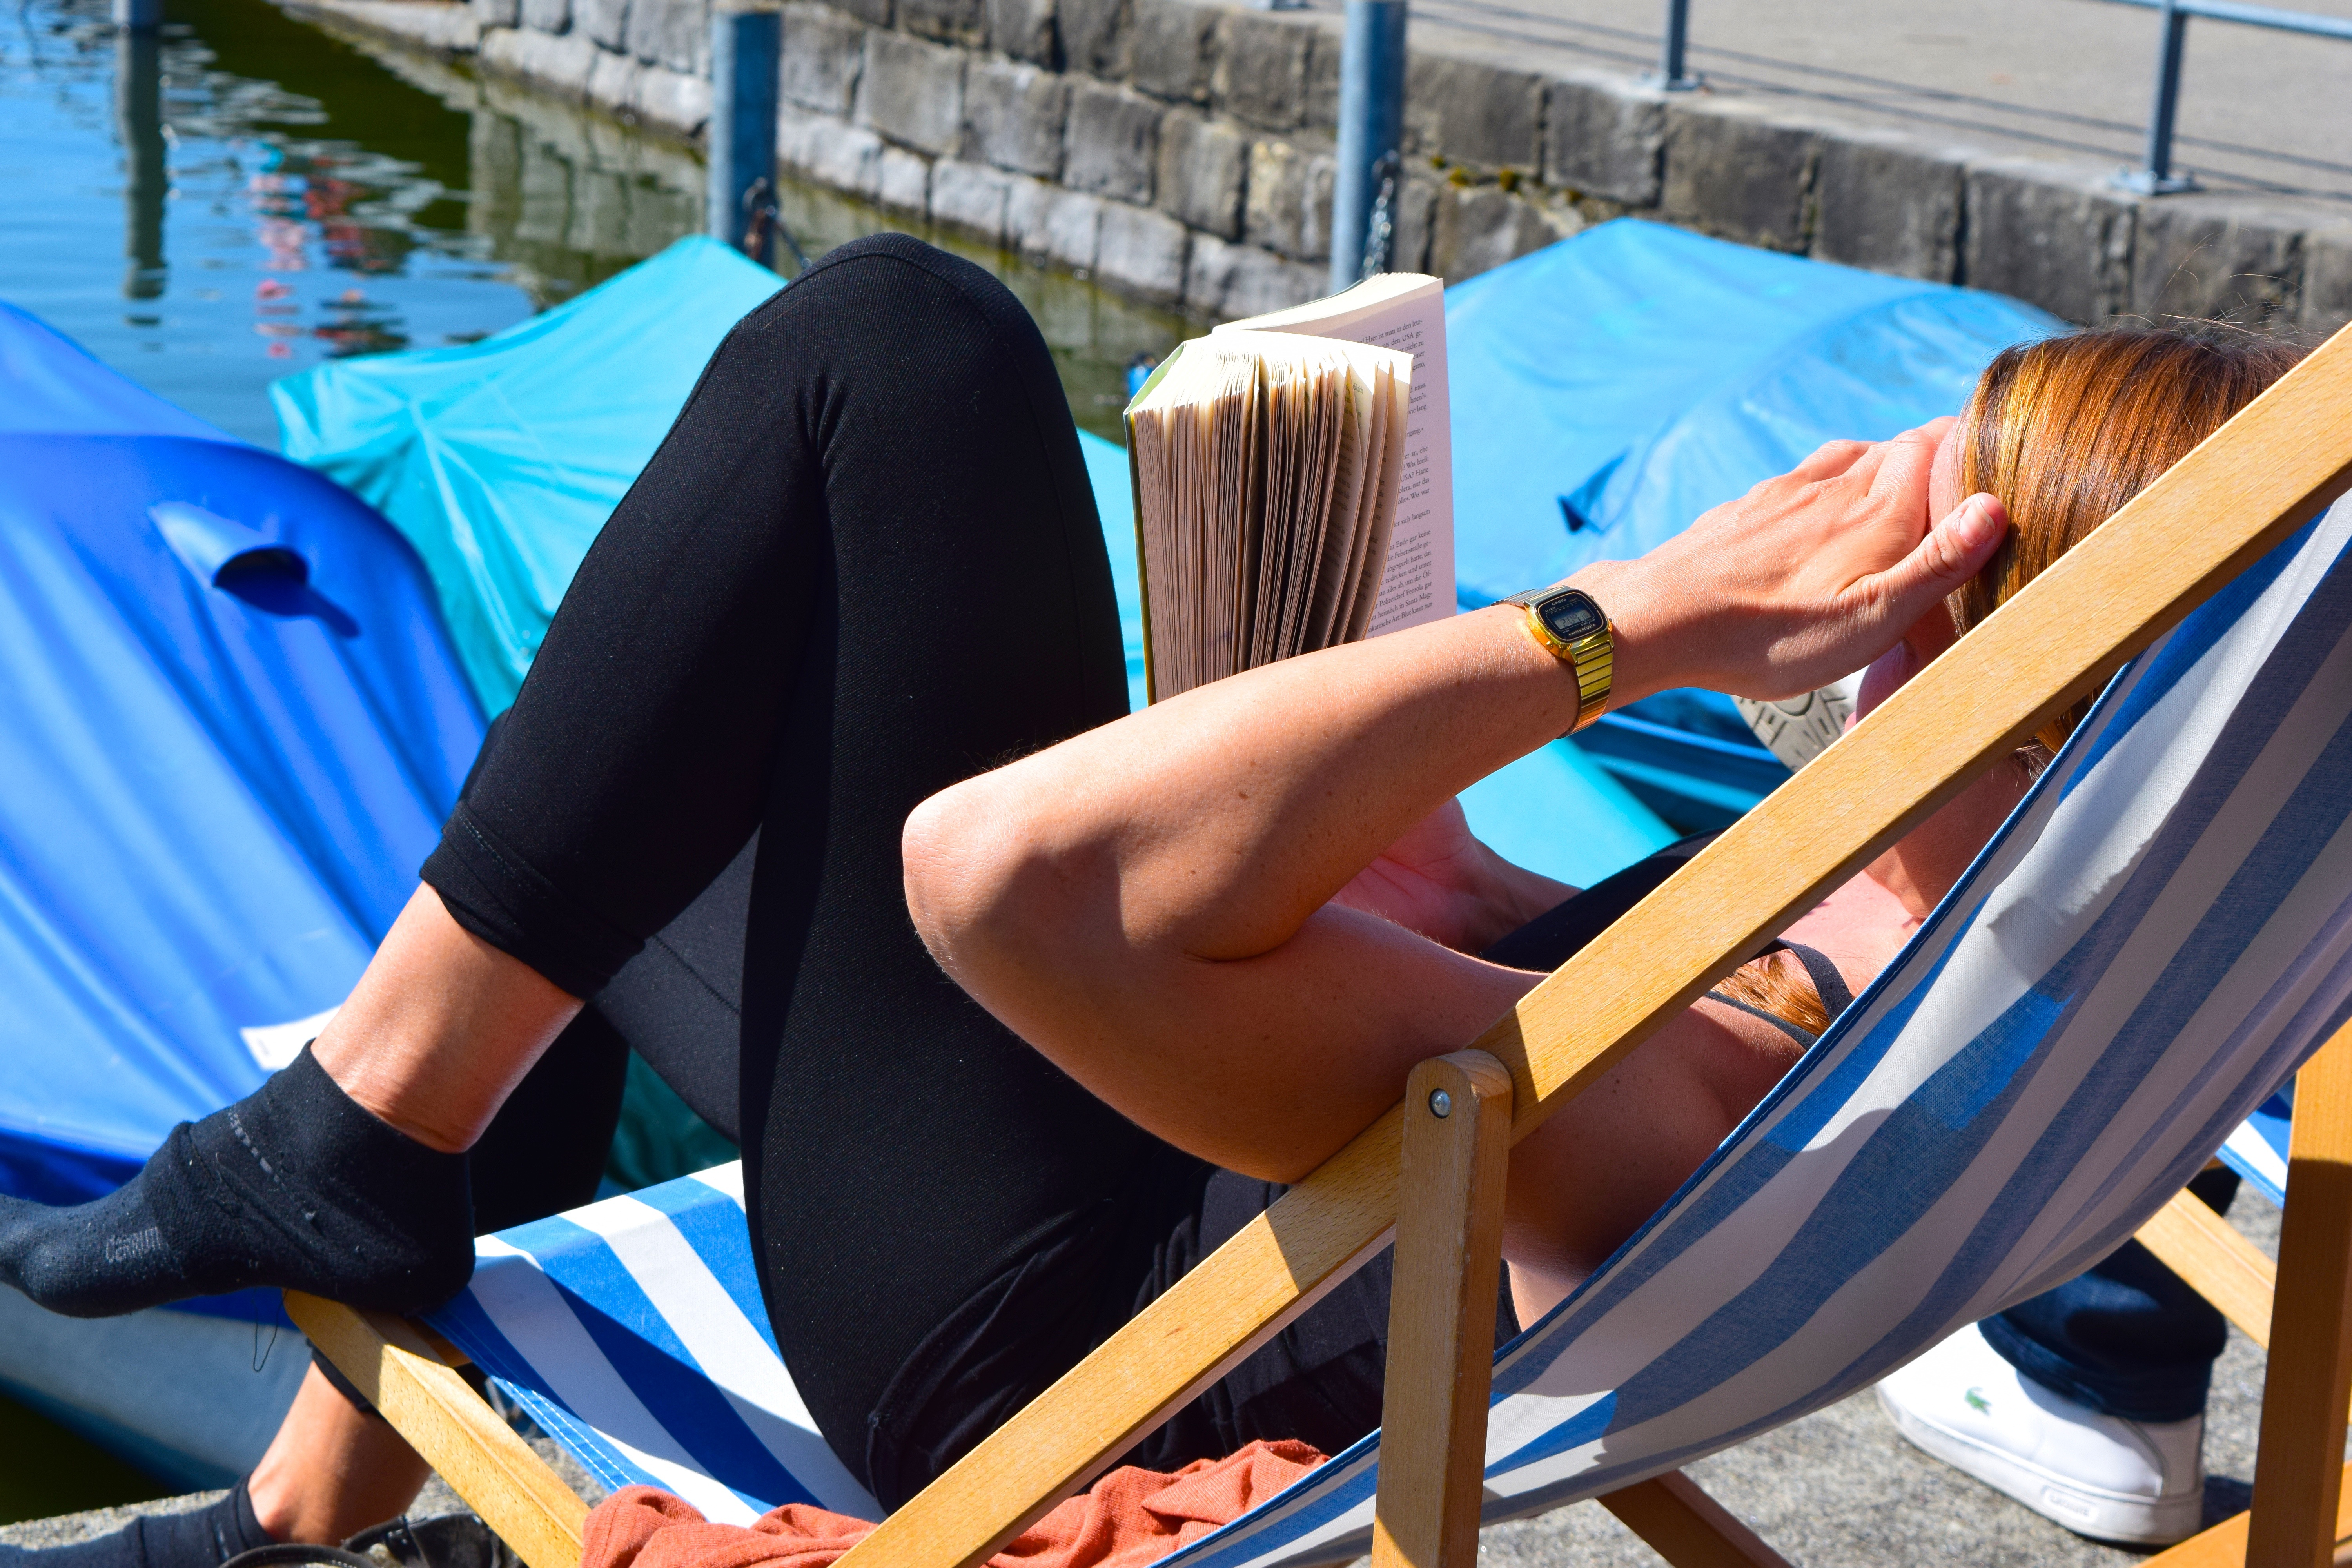
book, read, leg, sunbathing, vehicle, sitting, blue, rest, room, leisure, lakeside, boating, boats, deck chair, hidden, enjoy, read book, human positions, human action, physical fitness